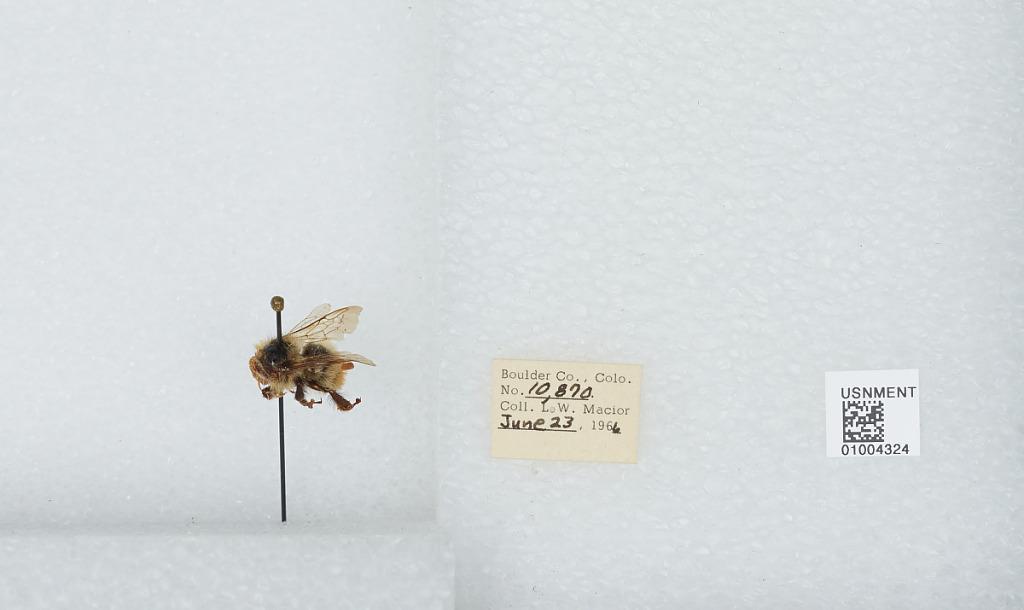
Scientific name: Bombus (Pyrobombus) centralis Cresson
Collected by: L. Macior
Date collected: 1966-6-23
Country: United States
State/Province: Colorado
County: Boulder
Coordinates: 40.09, -105.36